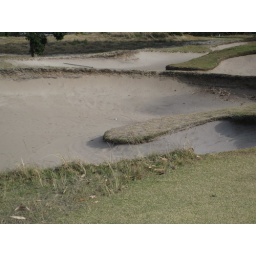
My ball plugged in the middle of a beach